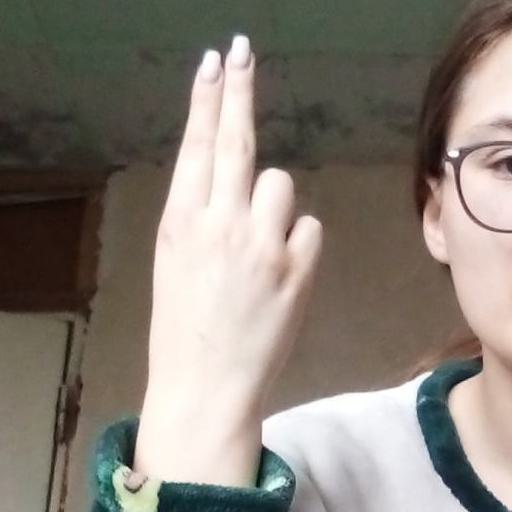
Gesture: two_up_inverted